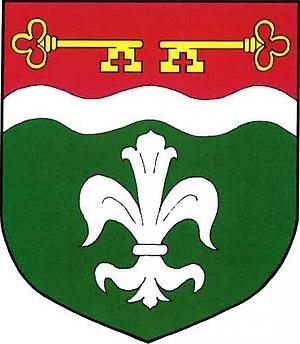
Lhoty u Potštejna est une commune du district de Rychnov nad Kněžnou, dans la région de Hradec Králové, en République tchèque. Sa population s'élevait à 314 habitants en 2017.